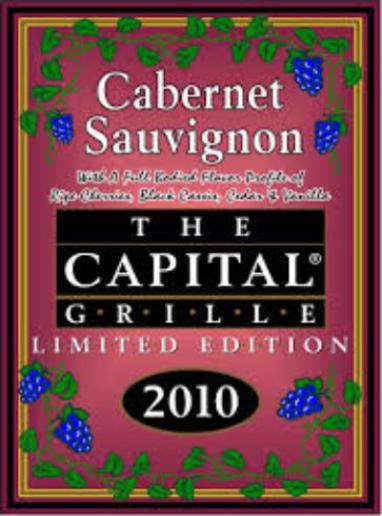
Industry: Food